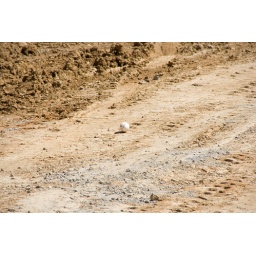
This ball landed in front of me as I was walking in - kinda artistic for shots (video and photo)